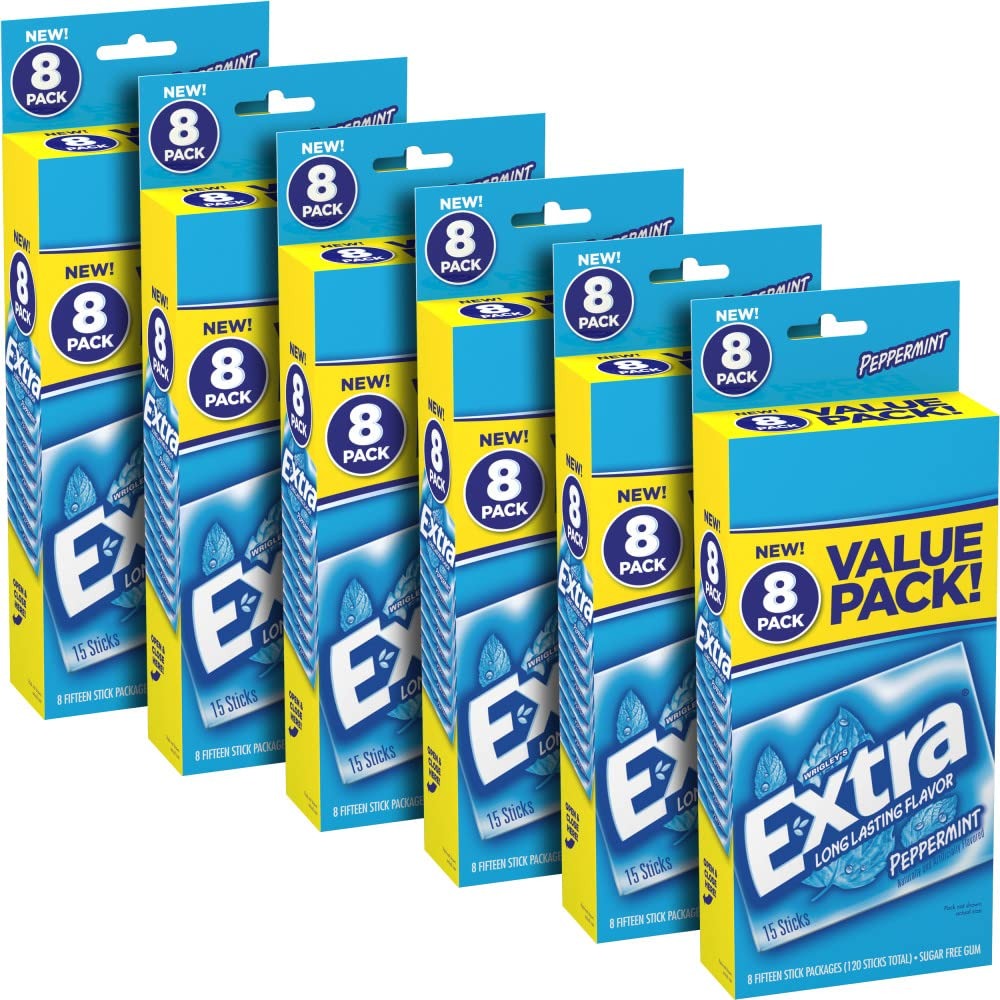
Item Name: EXTRA Chewing Gum Sugar-Free, Peppermint Flavor, 8 ct/Box, Pack of 6 (48 Count Total) Bulk, Mint Gum
Bullet Point 1: FRESH BREATH: Enjoy crisp refreshment with peppermint gum that keeps your breath fresh all day long.
Bullet Point 2: Experience the enduring taste that EXTRA gum peppermint provides
Bullet Point 3: SUGAR-FREE: Enjoy sugar-free gum that maintains sweet enjoyment, so you can have your mint gum anytime
Bullet Point 4: SOCIAL SHARING: Share the peppermint gum with friends, family, or someone new, making life’s little moments even more special with the pack of gum
Bullet Point 5: AMPLE SUPPLY: With 48 individual gum packs in a pack of 6, you'll always have enough bulk gum for personal enjoyment and sharing, ideal for keeping fresh wherever you go
Value: 720.0
Unit: Count

Price: 11.94